DevOps Research and Assessment

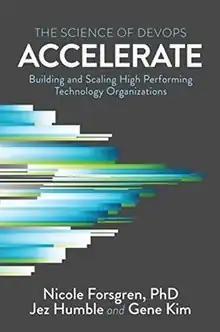

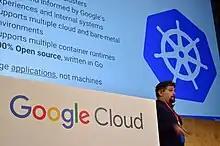
The DORA team are part of Google Cloud

DevOps Research and Assessment (abbreviated to DORA) is a team that is part of Google Cloud that engages in opinion polling of software engineers to conduct research for the DevOps movement.